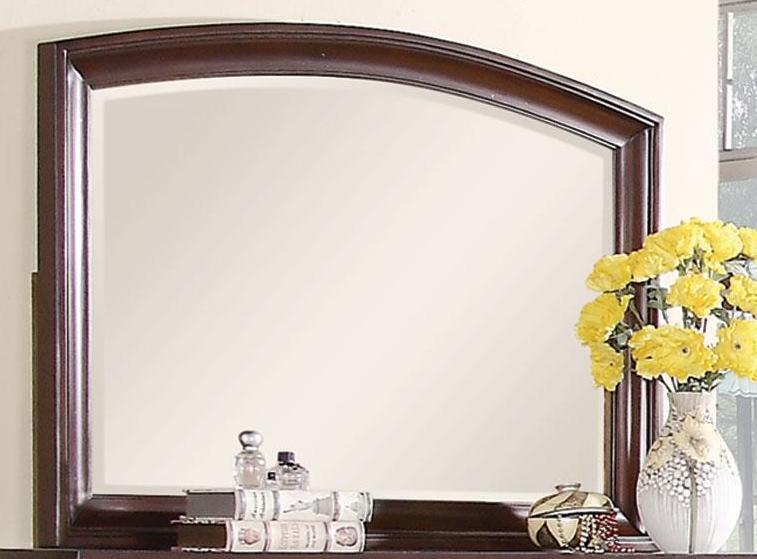
Category: Mirror
Style: Traditional